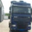
Label: truck